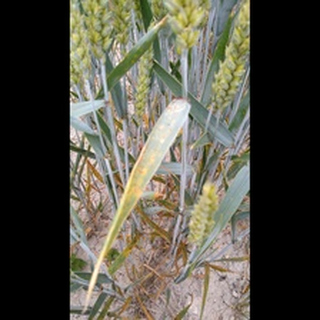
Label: wheat_brown_rust